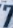
Number: 7